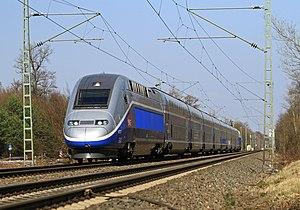
TGV Duplex, première liaison entre Francfort et Marseille
Le matériel moteur ferroviaire est composé de l'ensemble des éléments ferroviaire équipés de moteurs de traction.
Le matériel roulant ferroviaire est composé de l'ensemble des véhicules, moteurs ou remorqués, conçus pour se déplacer sur une voie ferrée.